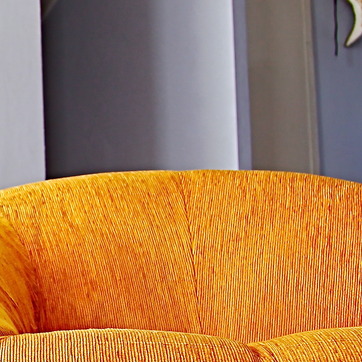
Material: fabric